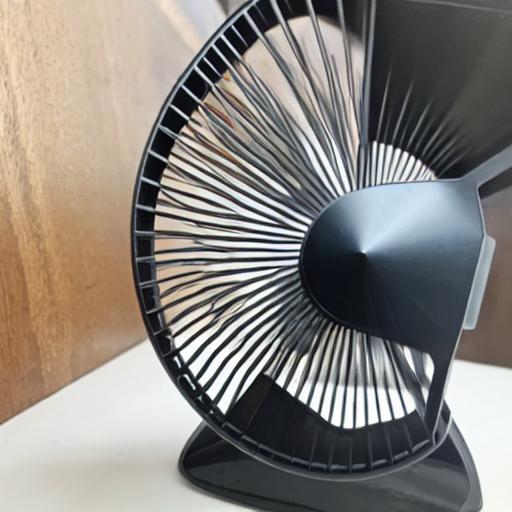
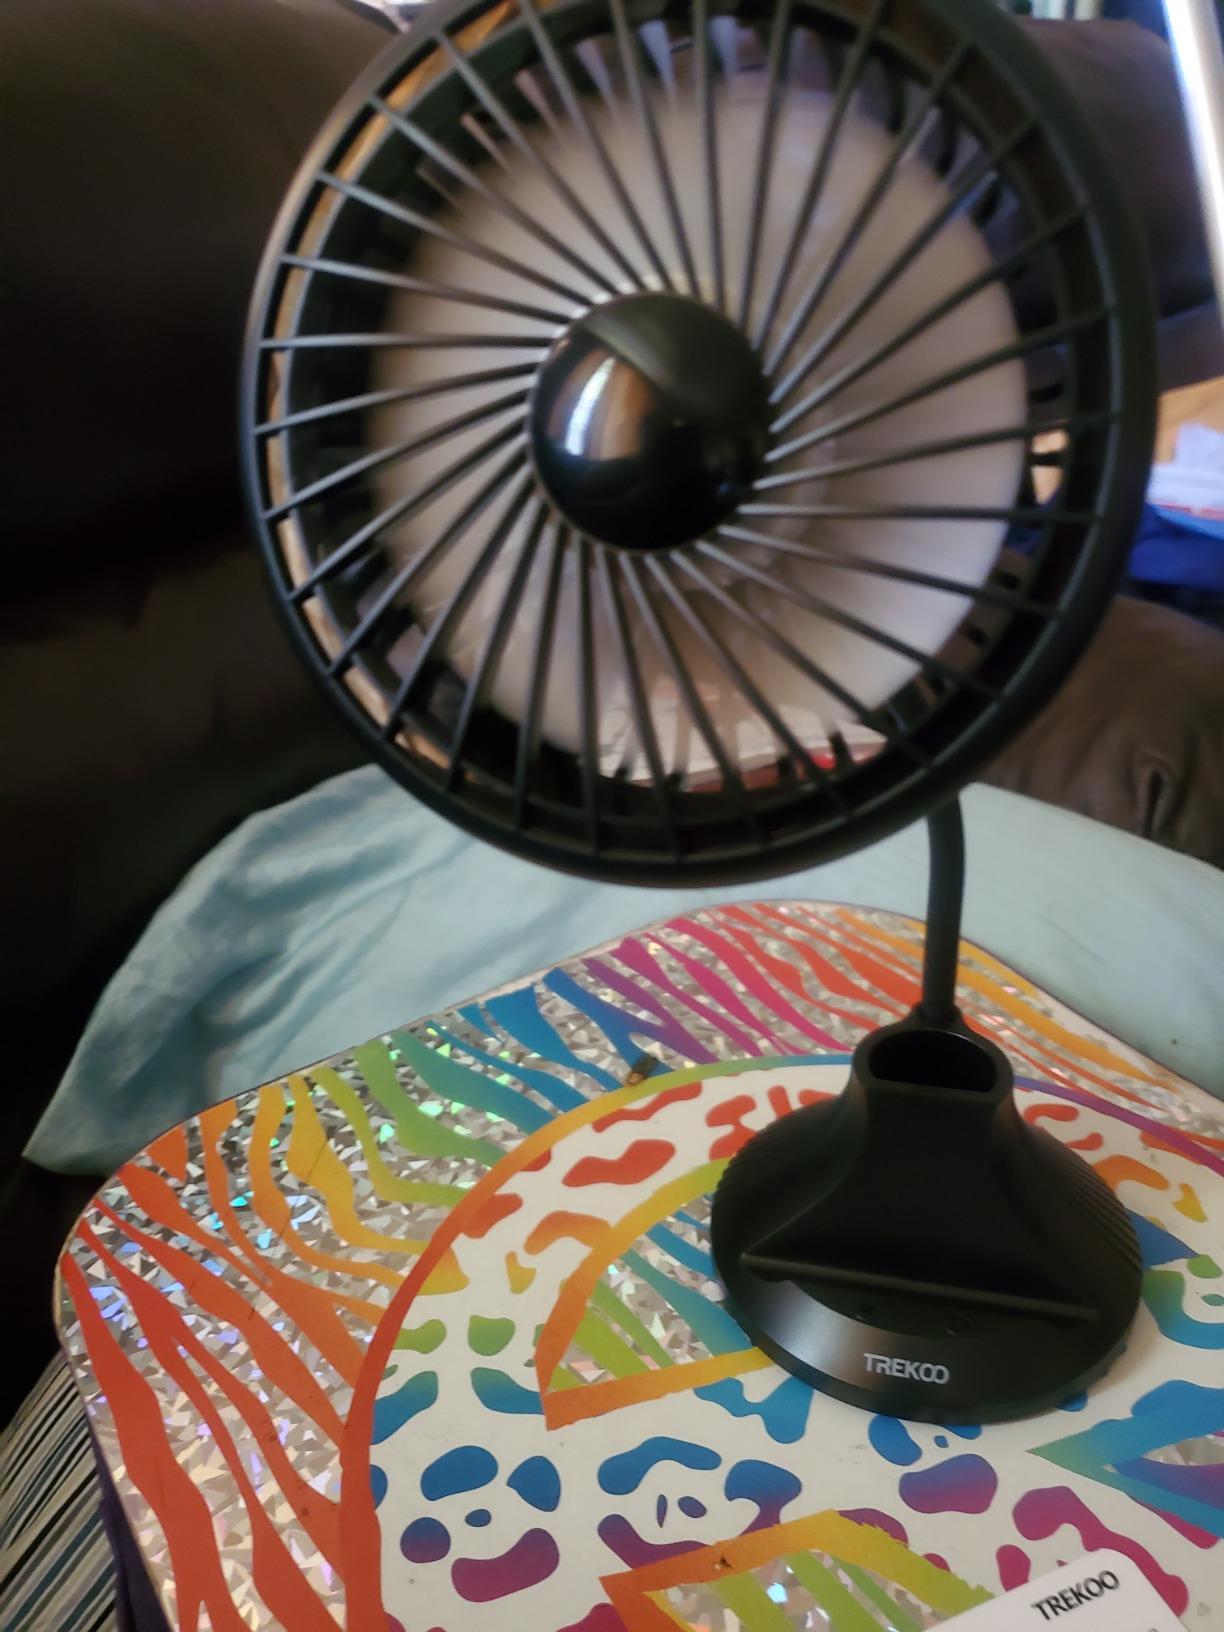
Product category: fan
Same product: no